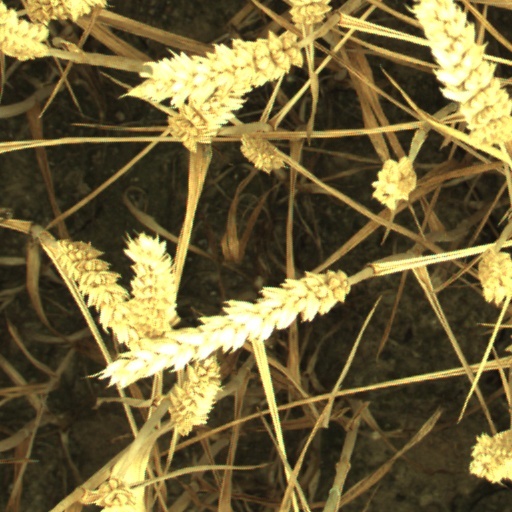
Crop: wheat